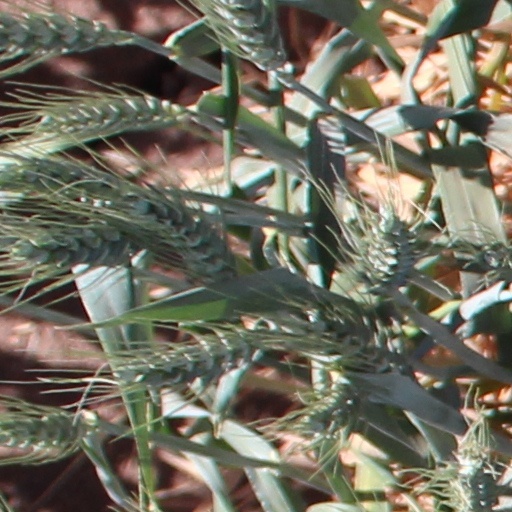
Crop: wheat